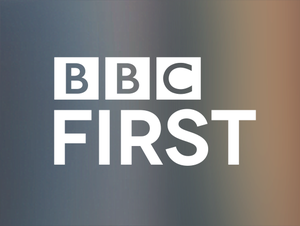
BBC First est une chaîne de télévision payante diffusant des séries télévisées lancée en 2014 et diffusée en Afrique du Sud, Australie, Belgique, Hong Kong, Malaisie, au Moyen-Orient, aux Pays-Bas et à Singapour. Elle appartient au groupe BBC Worldwide.